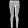
Label: Trouser